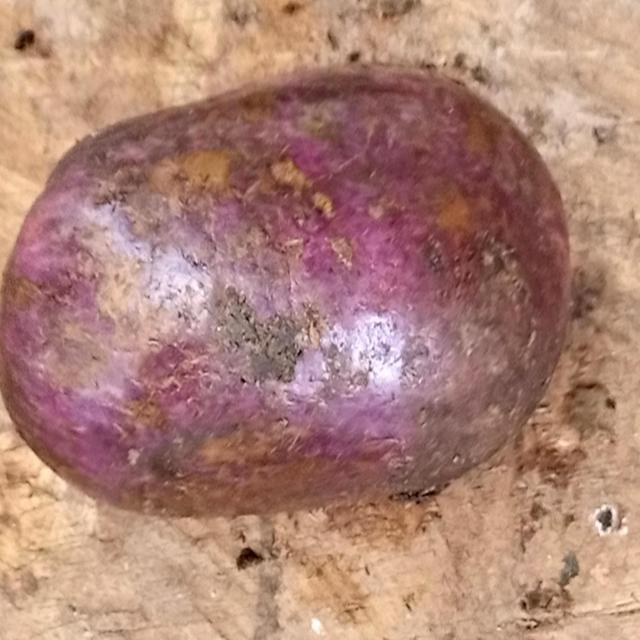
Plum grade: unaffected